USS Perry (DD-11)

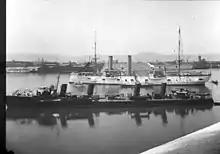
USS "Perry" and USS "Chicago" in Portland during the Lewis and Clark Exposition, June 1905

"Perry" was assigned to the Pacific Torpedo Flotilla and based at Mare Island until the United States entered World War I. Her operations took her as far north as Alaska and south along the coast of Mexico; and in the fall of 1908, combined fleet maneuvers took her to Hawaii.